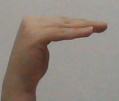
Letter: haa